W.M.D.

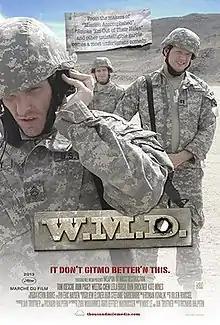
Promotional poster

W.M.D. is an American war drama/comedy film directed by Richard Halpern and starring Tom Kiesche, John Posey, Weetus Cren, Leila Birch, John Brickner and Kate Mines. It was produced by Jeffrey S. Magnussen, Ian Truitner and Richard Halpern, and written by Mike Le and Ian Truitner.